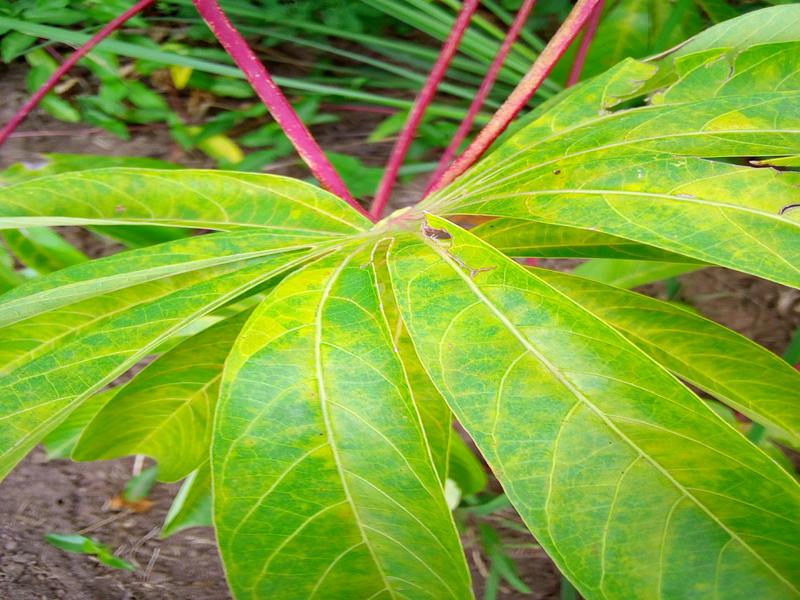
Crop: cassava
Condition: brown_streak_disease